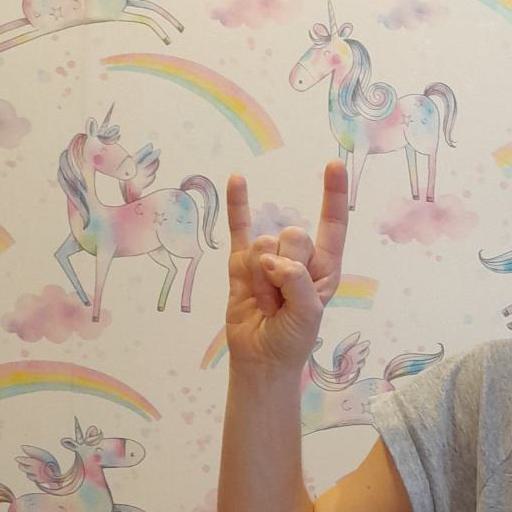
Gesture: rock